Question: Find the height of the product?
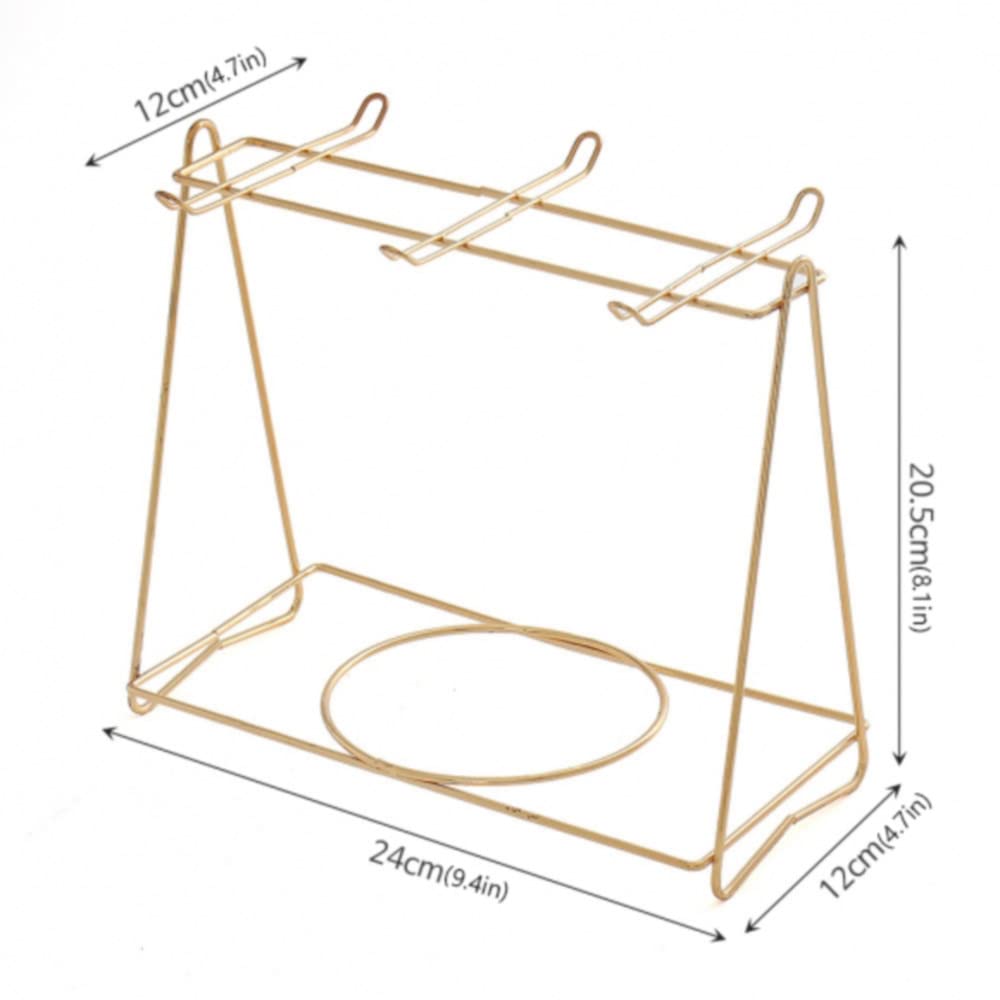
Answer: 20.5 centimetre